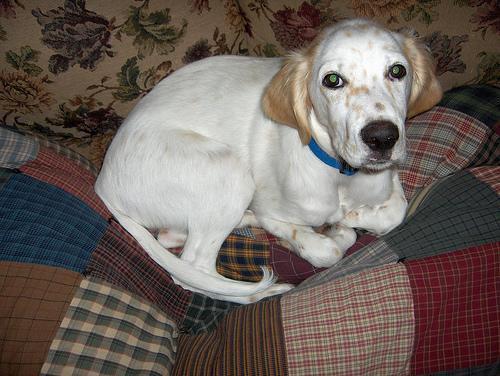
English_setter